Siddiq Manzul

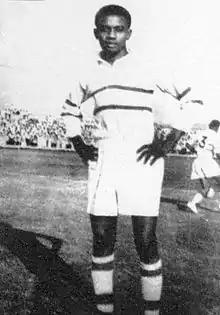
Manzul at the 1959 African Cup of Nations

Siddiq Mohammed Manzul (1929 – 11 April 2003) was a Sudanese footballer who played with Al-Hilal Club. He participated in the first Africa Cup of Nations in 1957 and again in 1959.